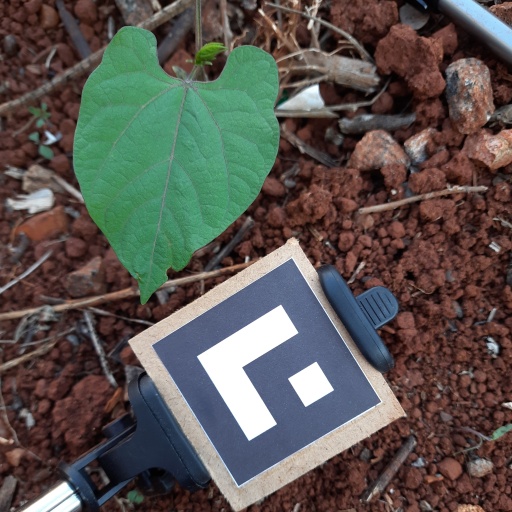
Observations: flat surface, eating holes in the edge, under shade